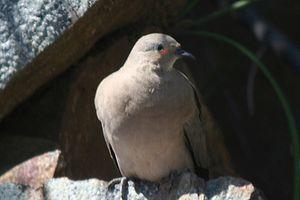
Metriopelia est un genre d'oiseaux de la famille des Columbidae.
La Colombe à ailes noires est une espèce d'oiseau de la famille des Columbidae.